Front Row Life

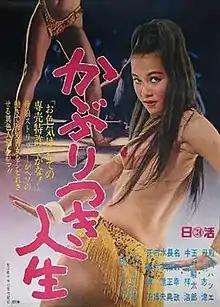
Theatrical poster for "Front Row Life" (1968)

Fan Life, Front Row, A Thirsty Life and Life of a Striptease Love is a 1968 Japanese film directed by Tatsumi Kumashiro. The "Roman Porno" director's first film, it was a box-office failure, and stalled his directing career until 1972.